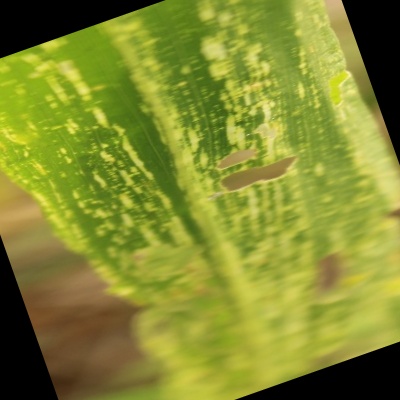
Label: Corn_(Maize)___Maize_Streak_Virus